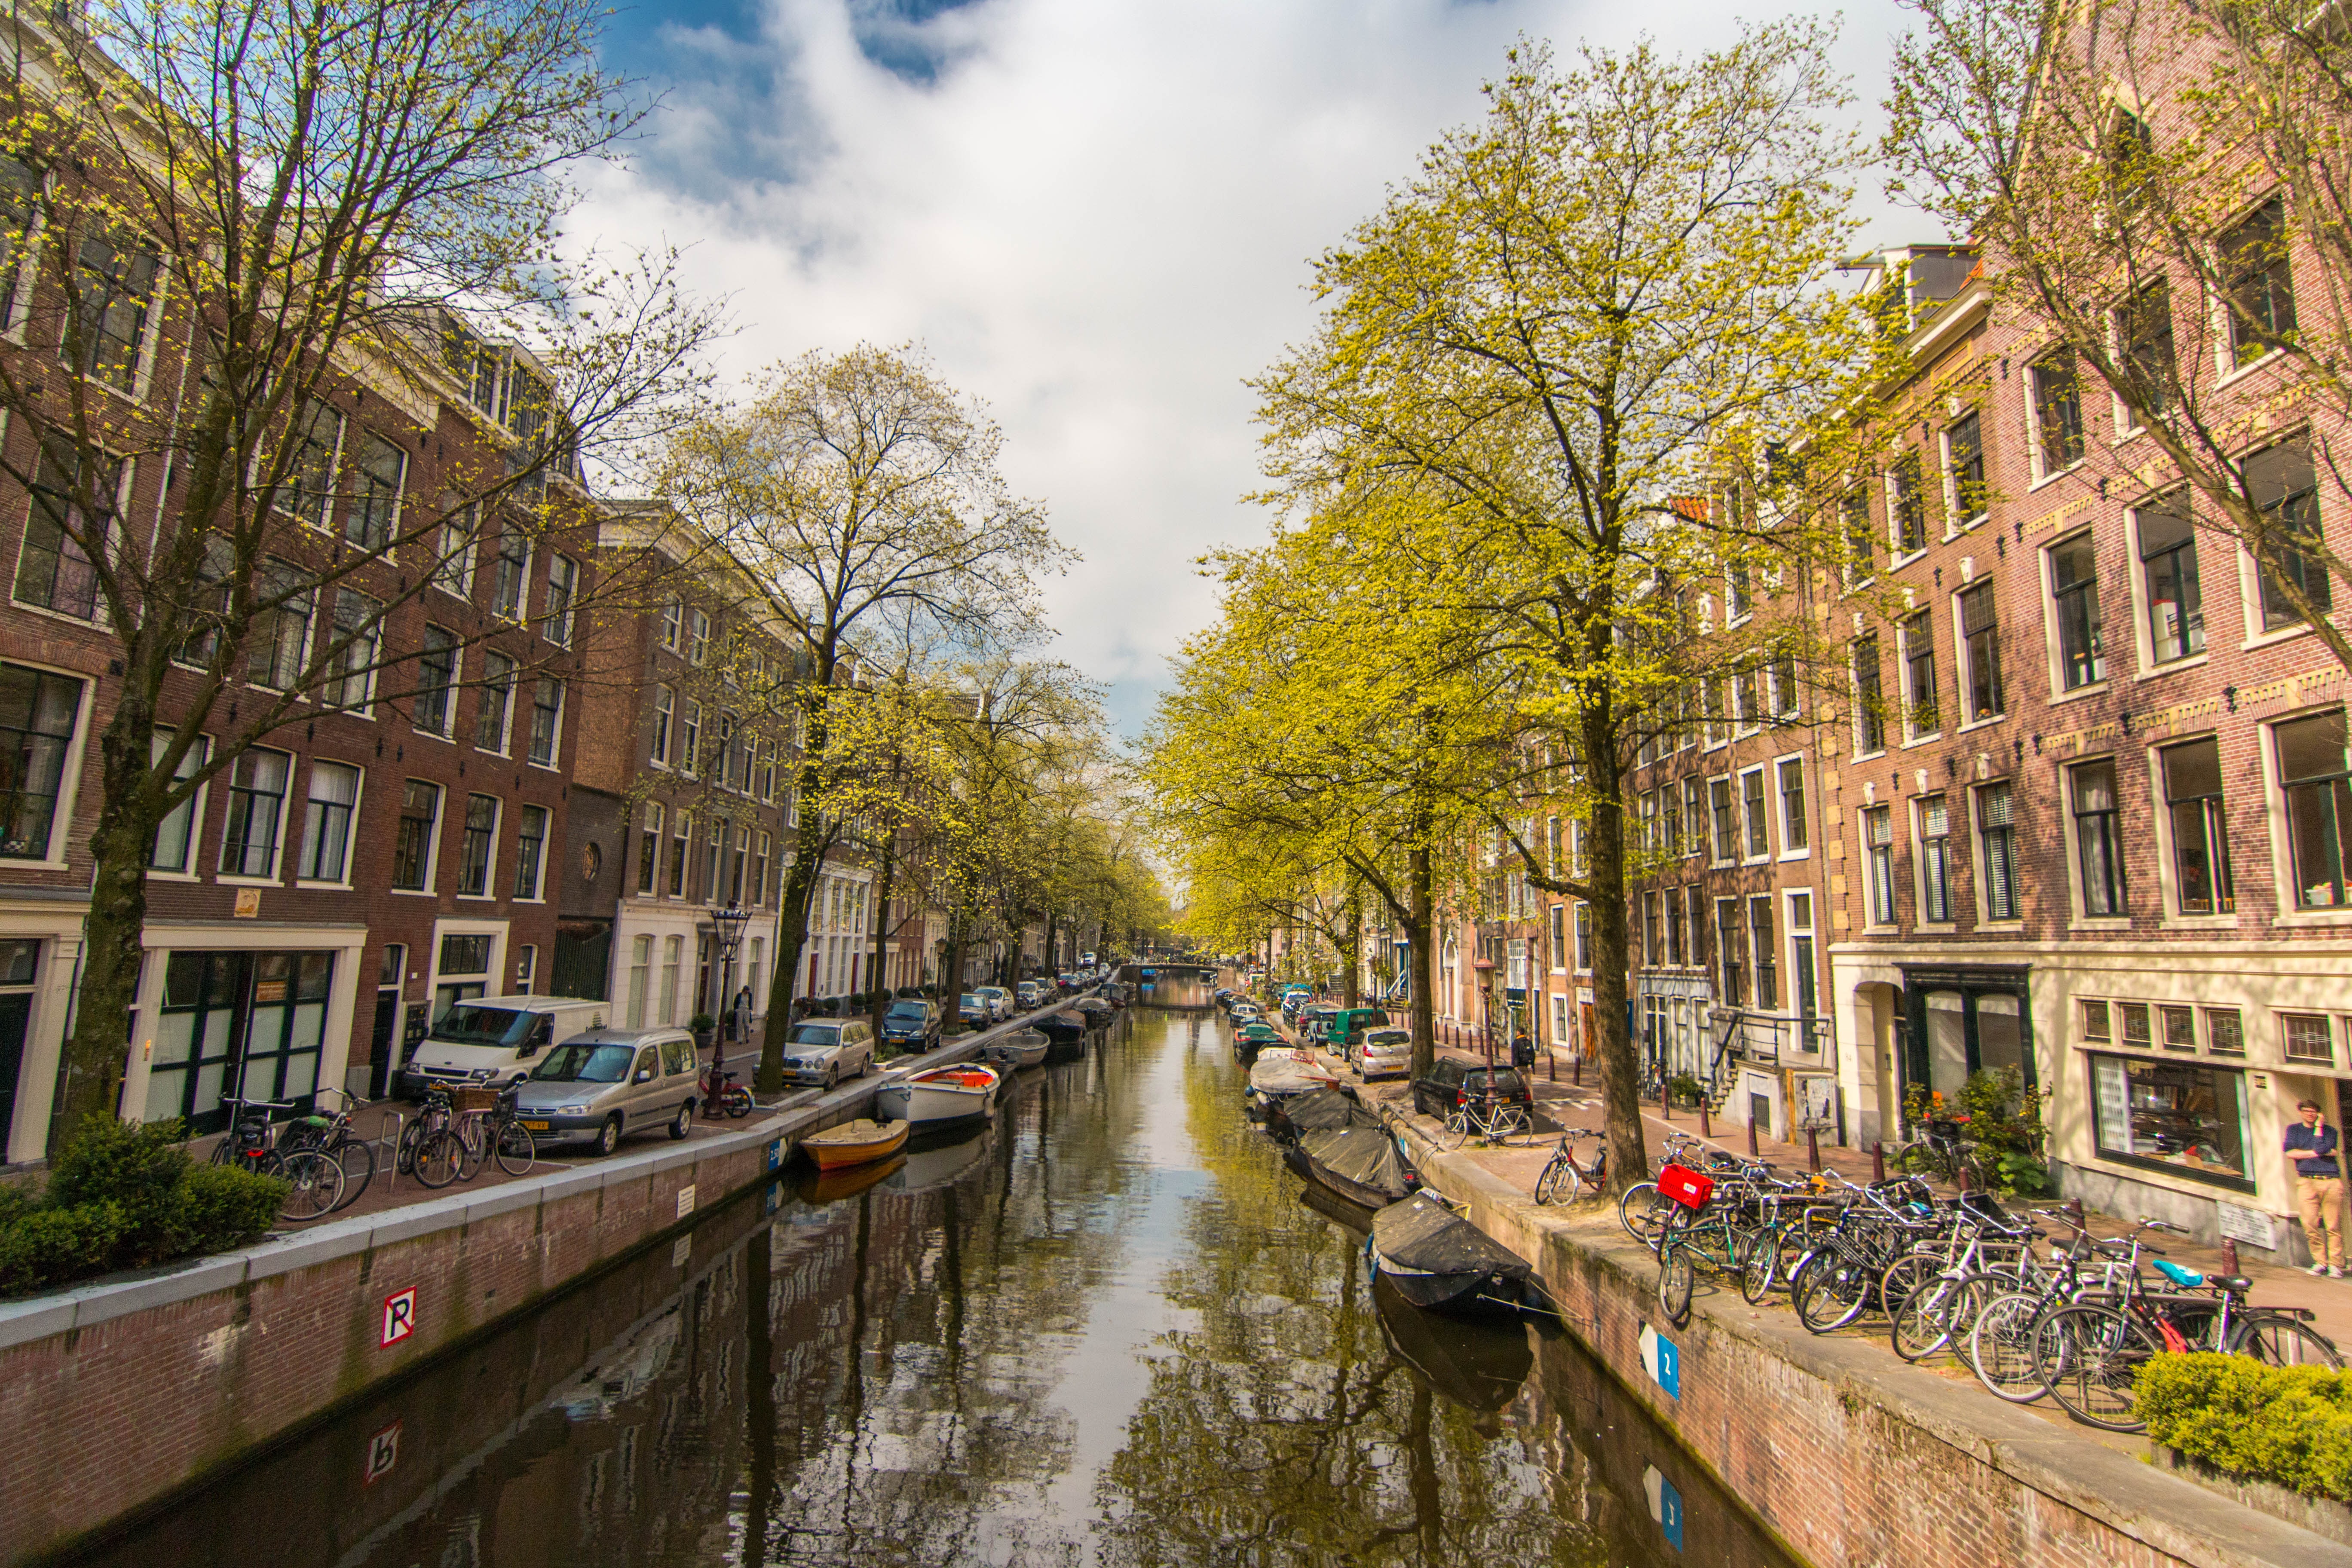
tree, water, outdoor, architecture, sky, boat, bridge, street, photography, house, flower, town, view, roof, building, bicycle, city, urban, river, canal, cityscape, narrow, travel, europe, feed, construction, spring, green, lantern, curve, red, autumn, landmark, tile, blue, exterior, residential, tourism, waterway, body of water, amsterdam, netherlands, daylight, windows, dutch, beautiful, center, scene, channel, historical, floats, tradition, watercraft, quay, neighbourhood, facades, landform, sagging, geographical feature